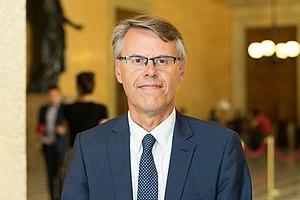
Éric Alauzet dans la salle des Quatre Colonnes du Palais Bourbon durant la première semaine parlementaire de la XVe législature de la Cinquième République française (Paris, France).
Le premier tour des élections municipales françaises de 2020 à Besançon a eu lieu le 15 mars 2020. Le second tour, initialement prévu le 22 mars 2020, est reporté au 28 juin 2020 en raison de la pandémie de maladie à coronavirus. Il s'agit d'un scrutin visant à élire les 55 conseillers municipaux et conseillers communautaires de la commune de Besançon pour un mandat de six ans, qui se tient les 15 et 22 mars 2020. Elles doivent permettre de désigner le successeur de Jean-Louis Fousseret, maire sortant élu depuis 2001 sous l'étiquette du Parti socialiste mais ayant rejoint La République en marche en 2017, qui ne se représente pas. À la veille des élections municipales de 2020, Besançon est avec Lyon l'une des deux seules villes de plus de 100 000 habitants dont le maire est membre du parti présidentiel.
Les élections municipales ont eu lieu les 11 et 18 mars 2001 à Besançon.